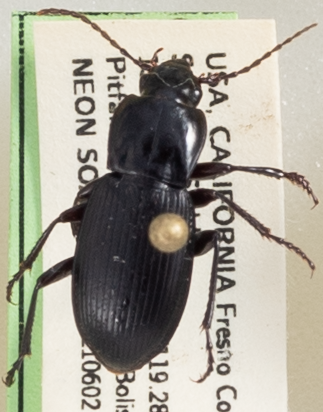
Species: Pterostichus ordinarius
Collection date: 2021-06-02 04:00:00
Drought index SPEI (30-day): -1.546
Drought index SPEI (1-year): -2.09
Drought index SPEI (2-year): -2.09